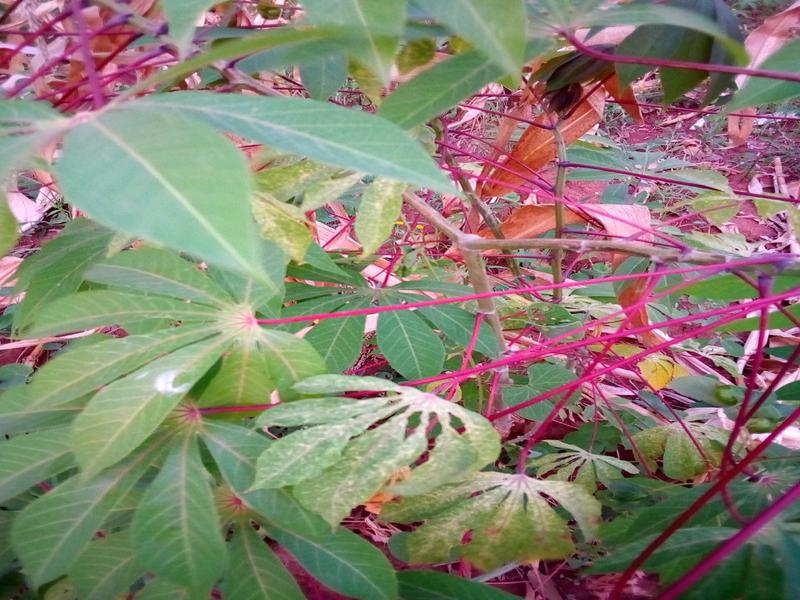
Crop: cassava
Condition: green_mottle